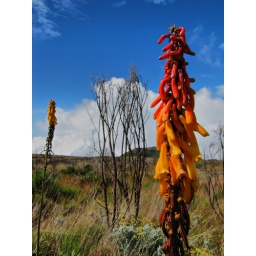
A colorful flower while on the Marangu Route on Mt. Kilimanjaro in Tanzania